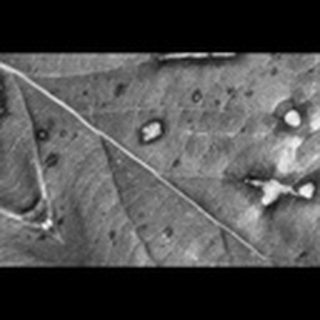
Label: cotton_target_spot